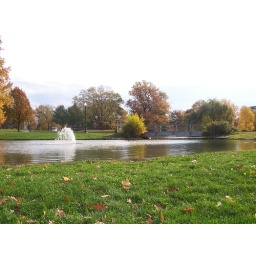
bridge over water